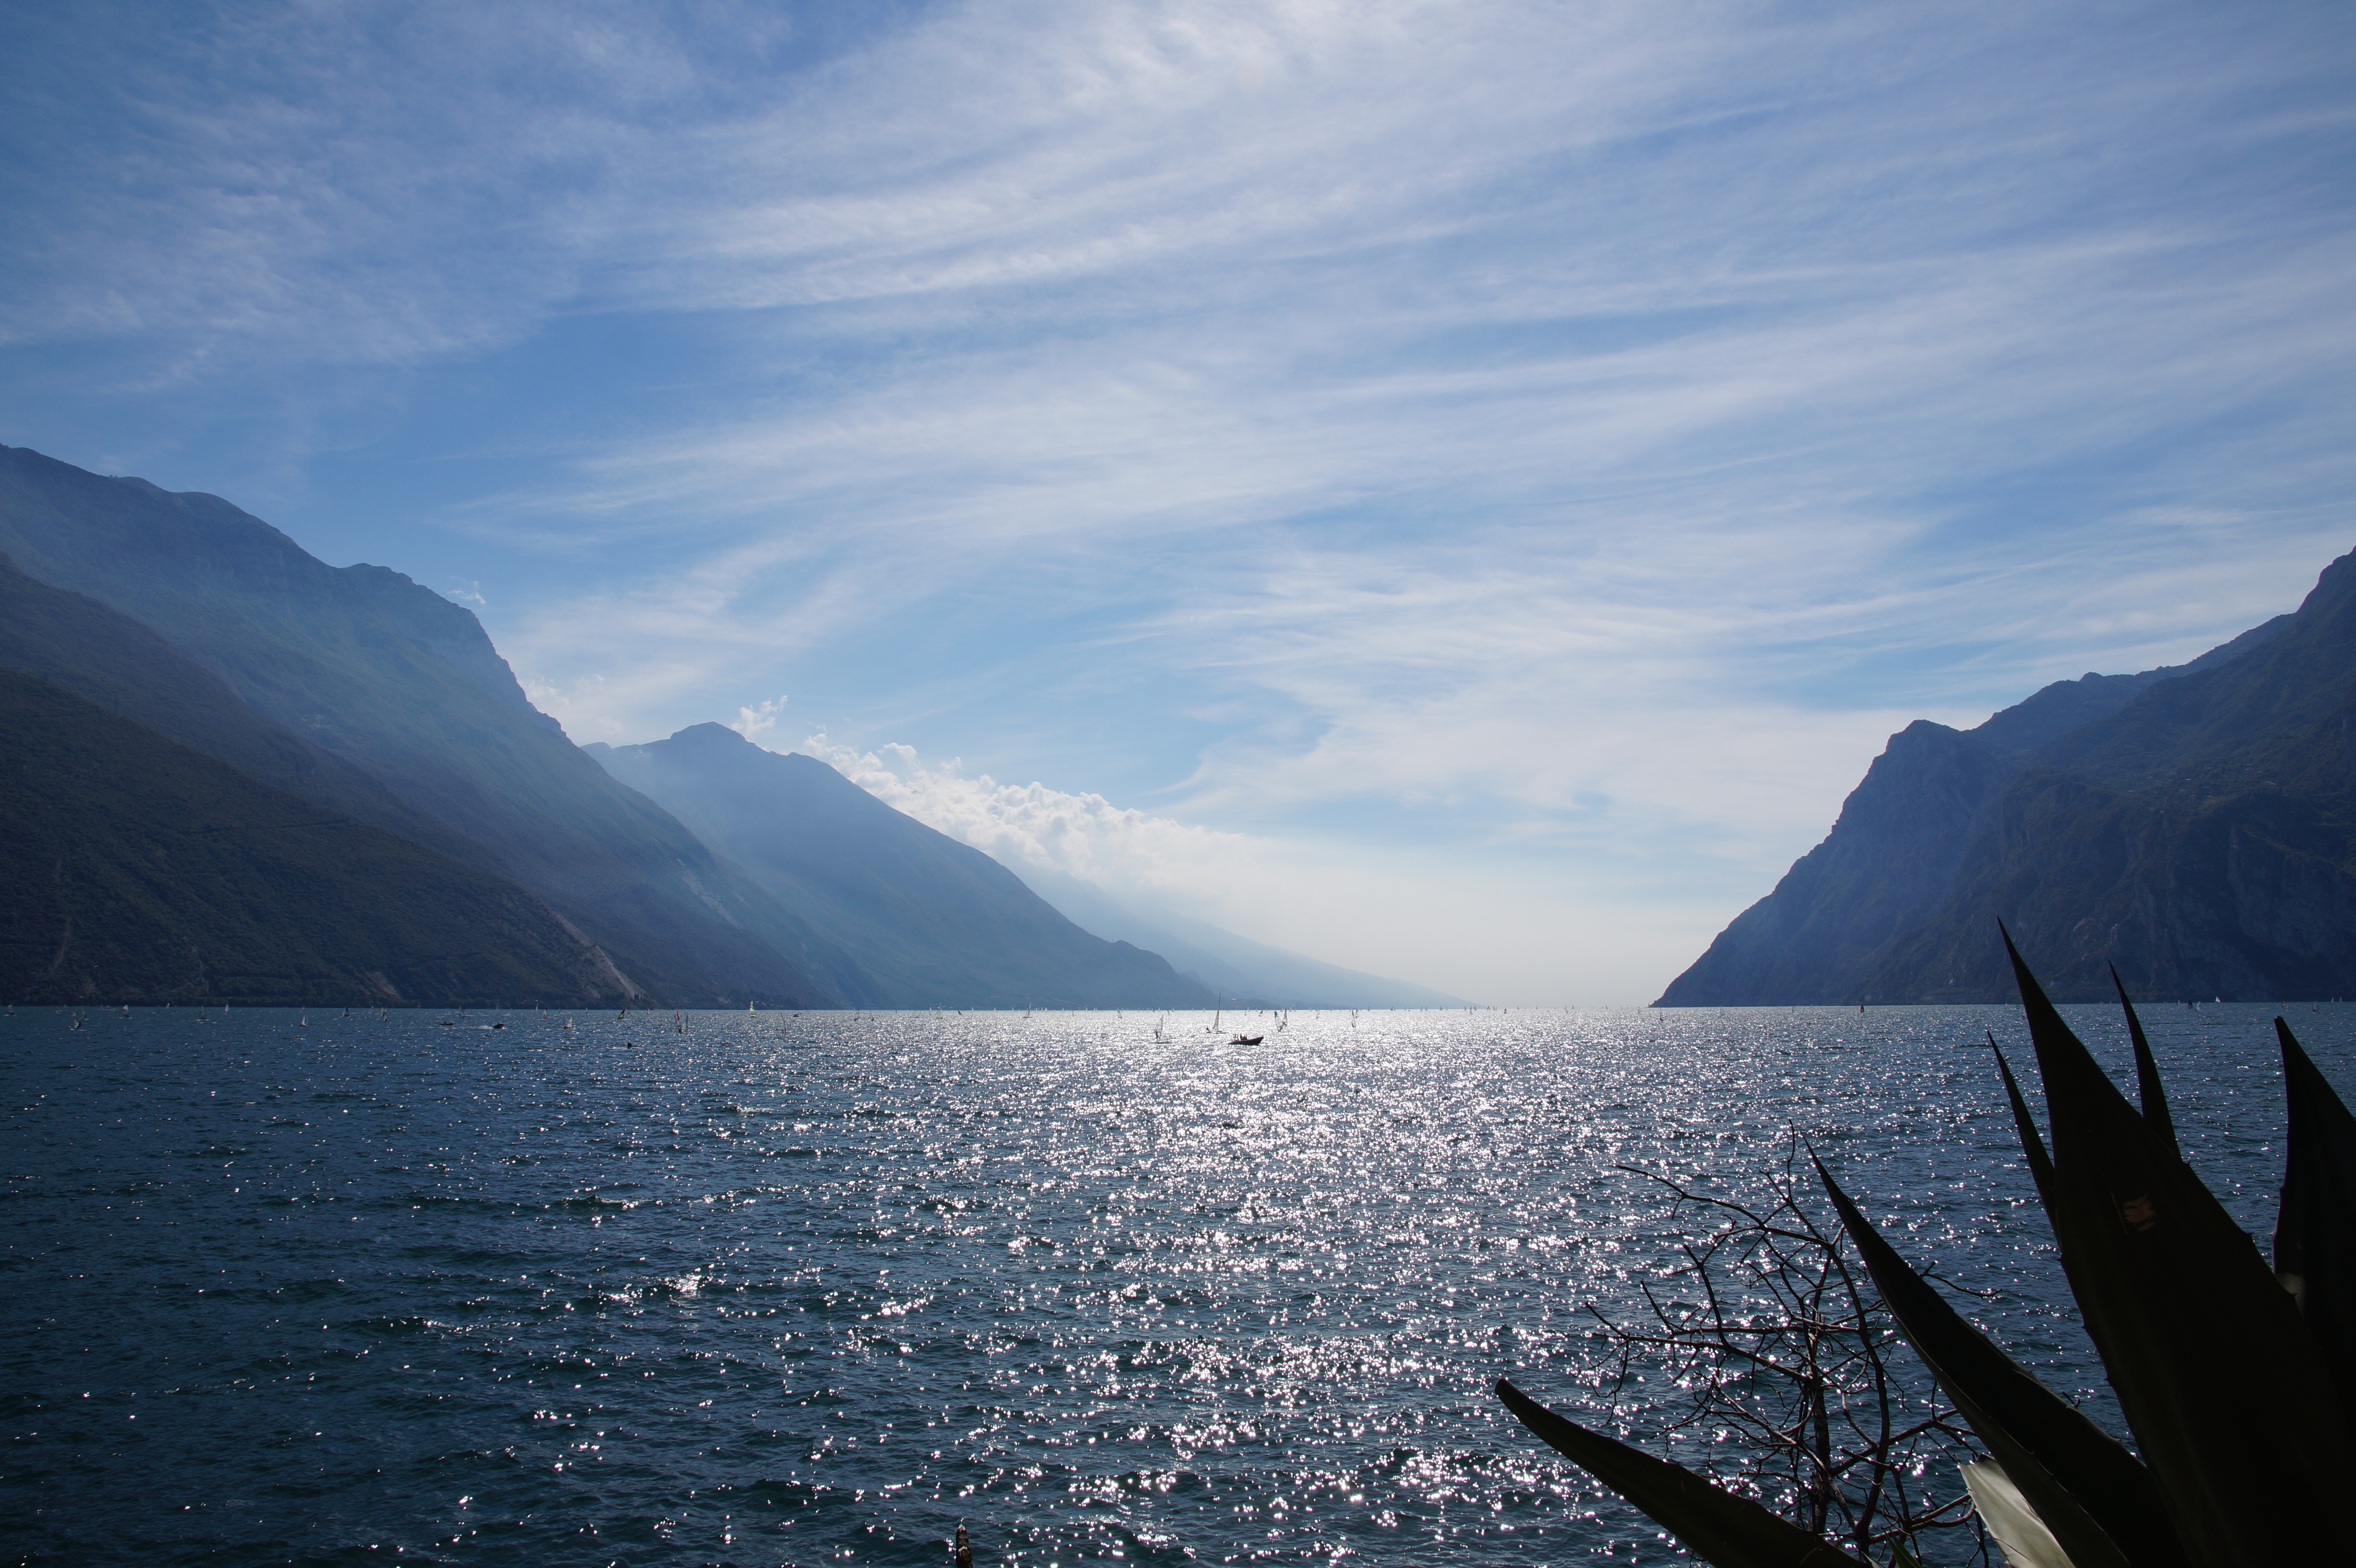
landscape, sea, coast, nature, ocean, horizon, mountain, cloud, sky, sunlight, lake, mountain range, reflection, glacier, bay, italy, fjord, body of water, garda, mountains, mountain lake, loch, landform, geographical feature, atmospheric phenomenon, mountainous landforms, glacial landform